Devagandhari

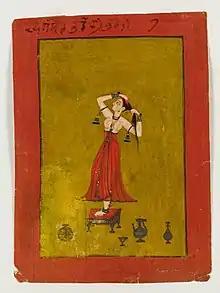
Devagandhari Ragini

In the Sikh tradition from northern India it is part of the Guru Granth Sahib. Every raga has a strict set of rules which govern the number of notes that can be used; which notes can be used; and their interplay that has to be adhered to for the composition of a tune.